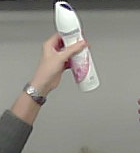
Product: rexona_spray